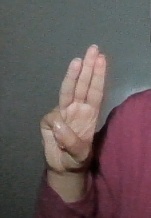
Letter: thaa